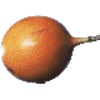
Label: Granadilla 1